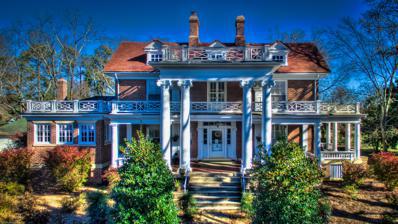
Building: Boxley Place
Country: United States of America
Year built: 1918
Historic house in Virginia, United States United States historic place Boxley Place U.S. National Register of Historic Places Virginia Landmarks Register Show map of Virginia Show map of the United States Location 103 Ellisville Dr., Louisa, Virginia Coordinates 38°1′39″N 78°0′20″W / 38.02750°N 78.00556°W / 38.02750; -78.00556 Area 3 acres (1.2 ha) Built c. 1860, 1918 Architect Anderson, D. Wiley Architectural style Colonial Revival, Log Cabin NRHP reference No. 07000273 VLR No. 254-0042 Significant dates Added to NRHP April 4, 2007 Designated VLR December 6, 2006 Boxley Place is a historic home located at Louisa , Louisa County, Virginia . The original house was built in 1860, as an Italianate/Greek Revival-style dwelling.  It was enlarged and remodeled in 1918 by architect D. Wiley Anderson in the Colonial Revival -style. It is a two-story, brick dwelling with large rear and side additions.  The front facade features a two-story portico supported by Ionic order columns, with Chinese Chippendale railings. Also on the property are a contributing log house and well. It was listed on the National Register of Historic Places in 2007. References